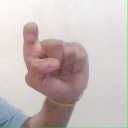
अक्षर: इ